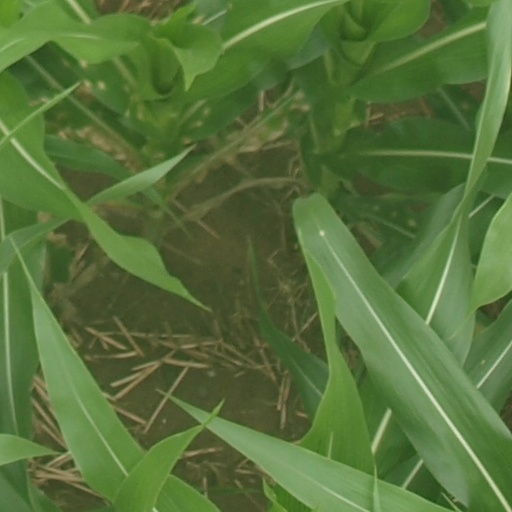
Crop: maize; corn